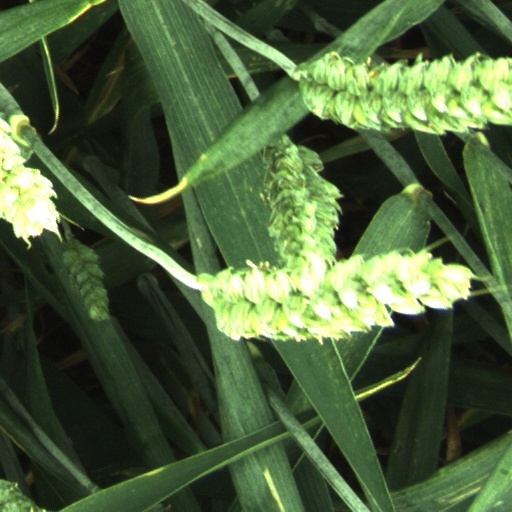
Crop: wheat